Martin Pousson

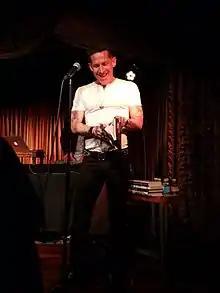
Pousson reads from his novel at Dirty Laundry Lit (2017)

Martin Pousson (born April 13, 1966) is an American novelist, poet, and professor.